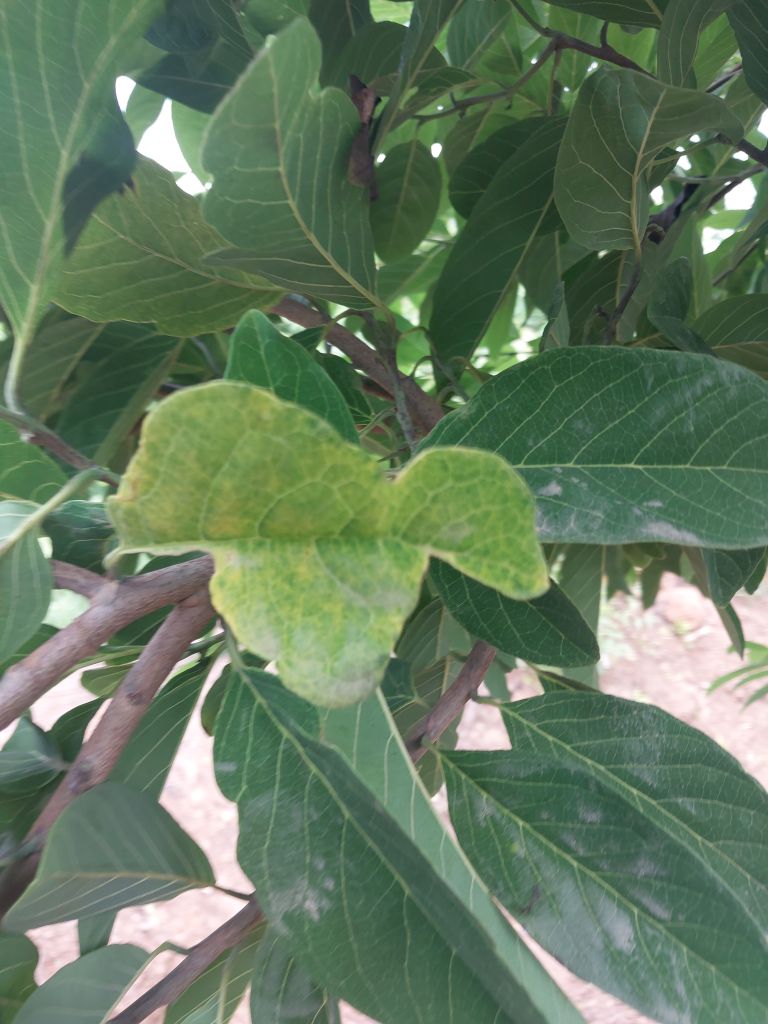
Disease label: Leaf spot on Leaves